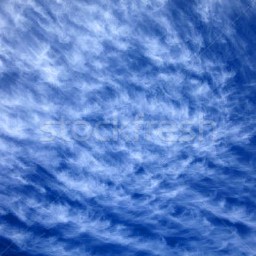
Cloud type: Cirrocumulus (Cc)